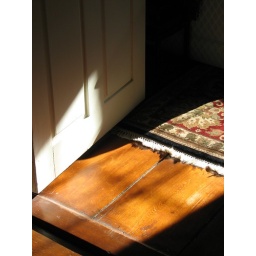
my in-laws house was built in the 1700's, some of the pine boards are 18&amp;quot; wide.